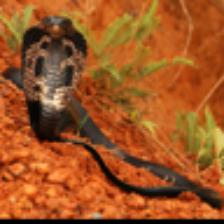
Label: NonHuman